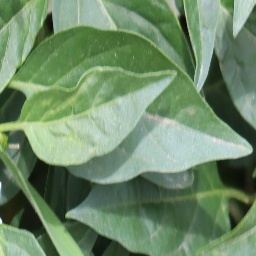
Label: healthy